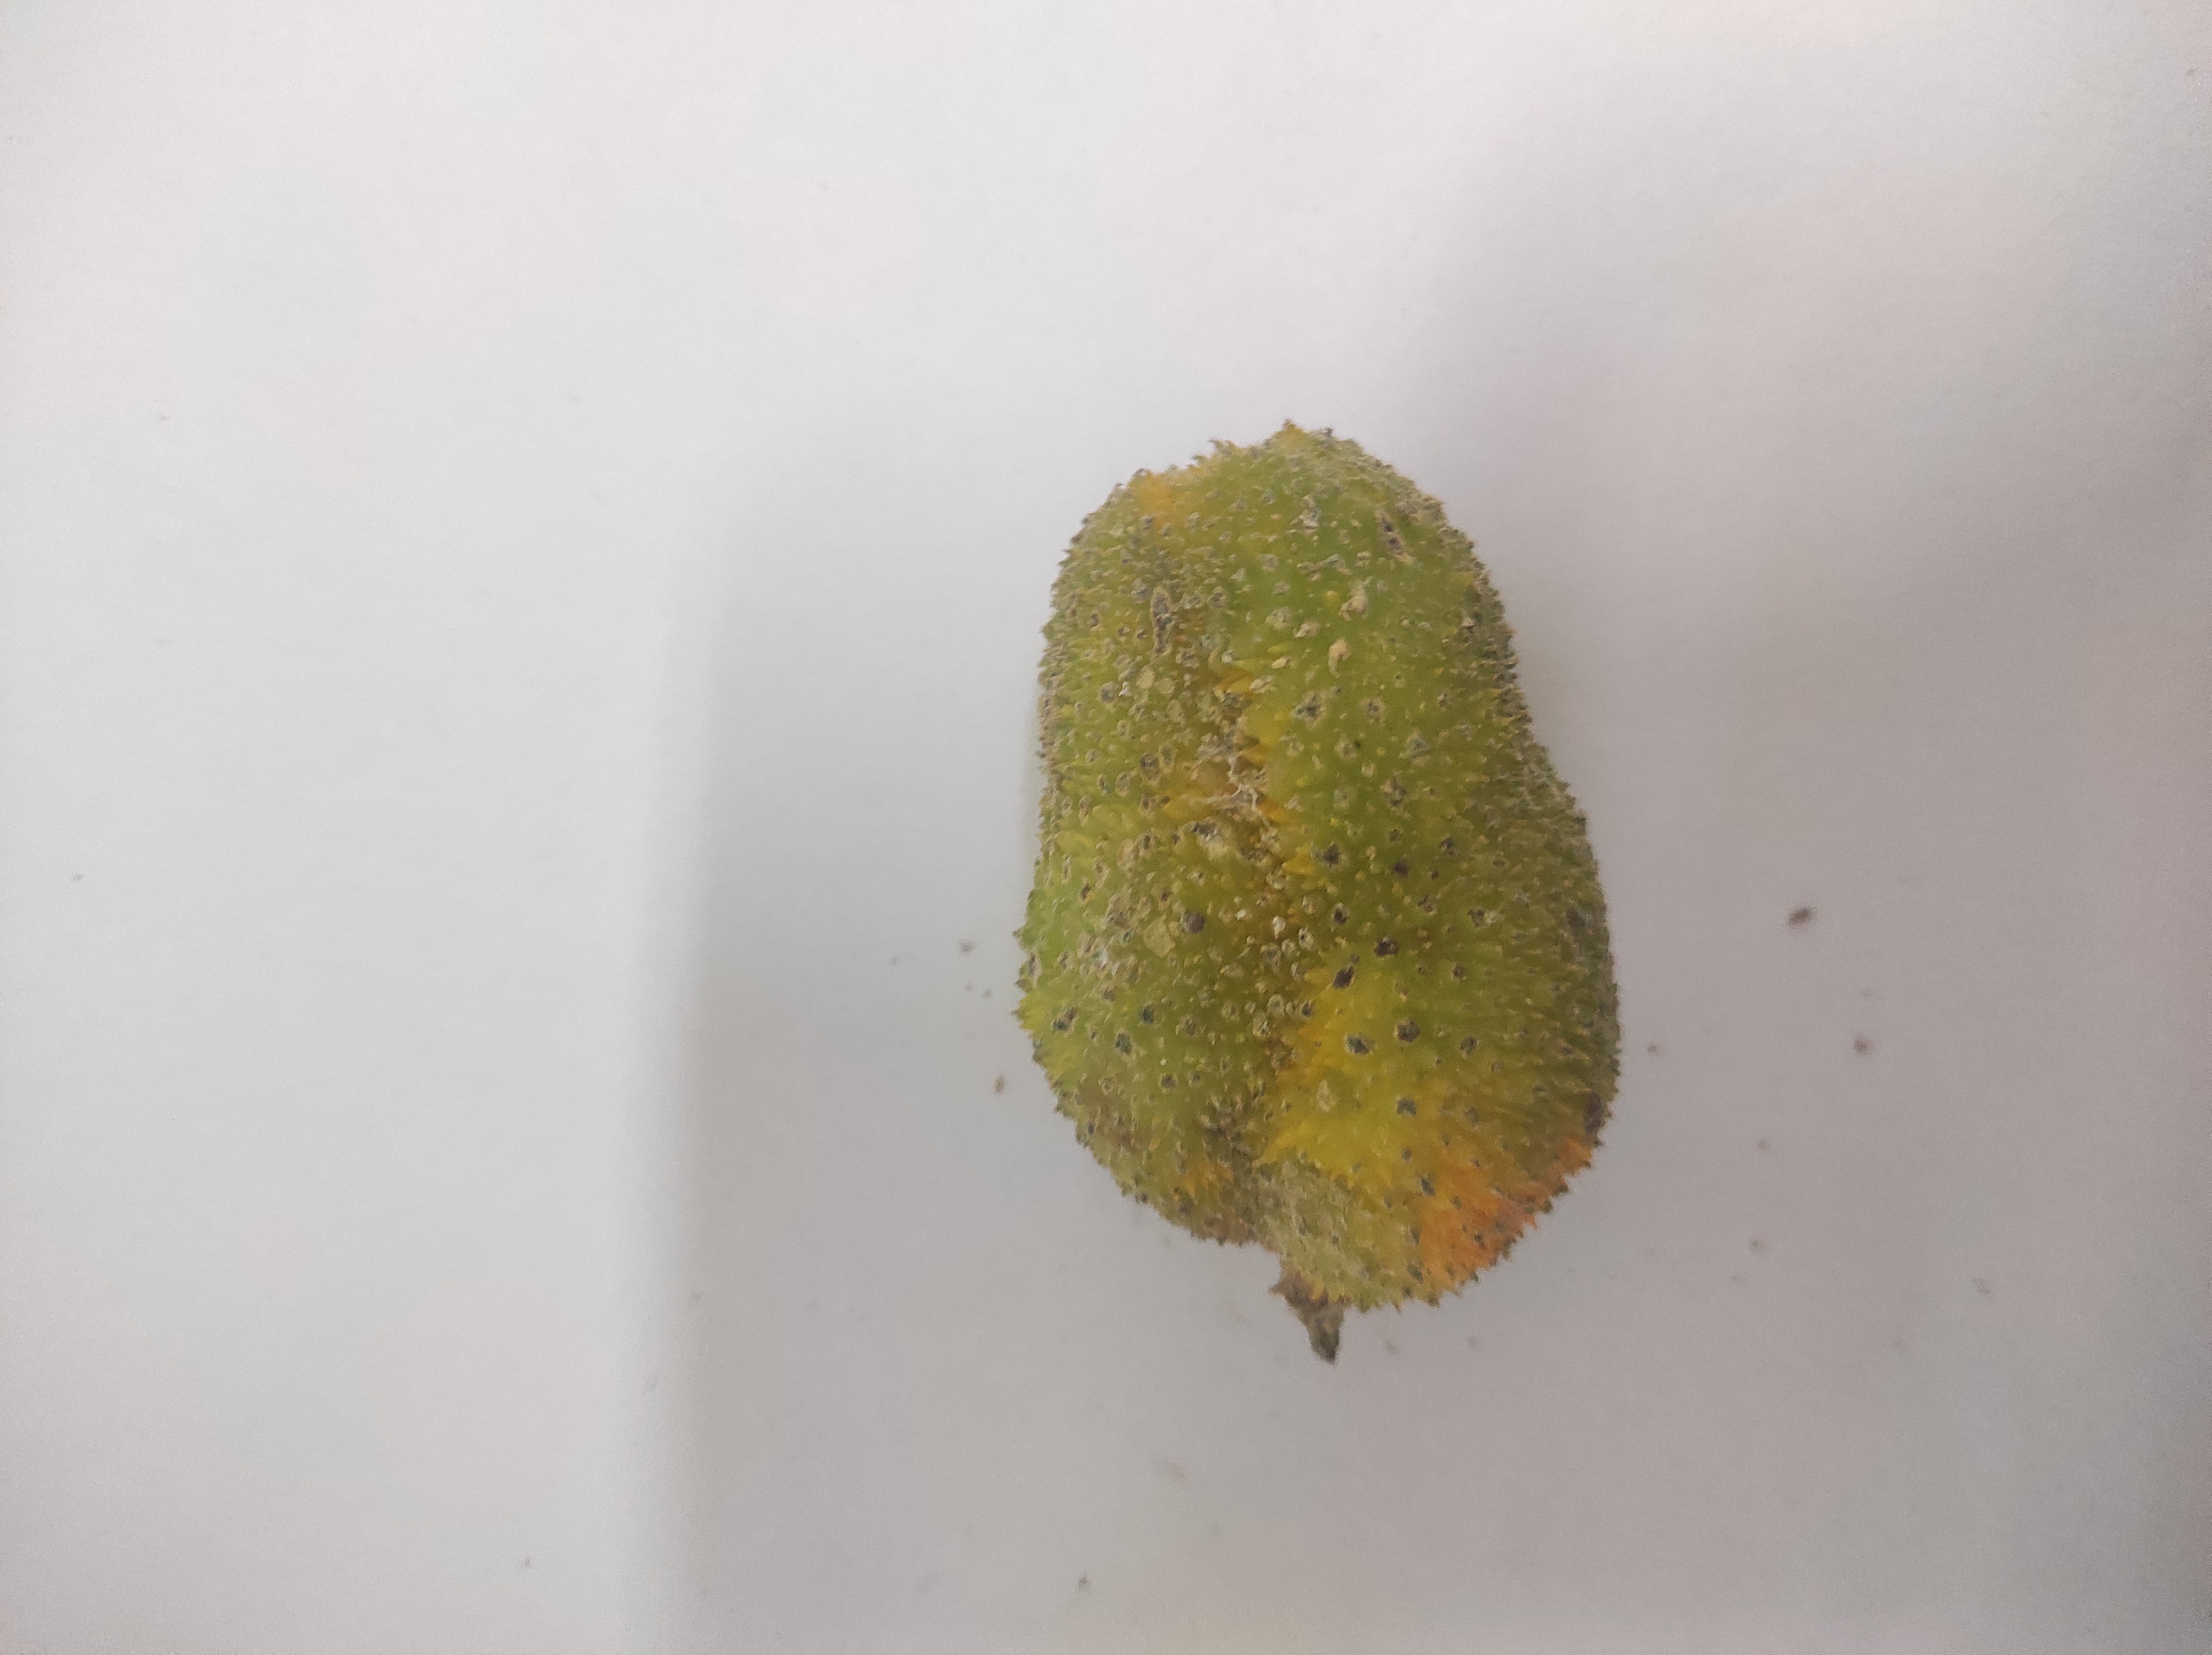
Crop: Spiny Gourd
Condition: Damaged